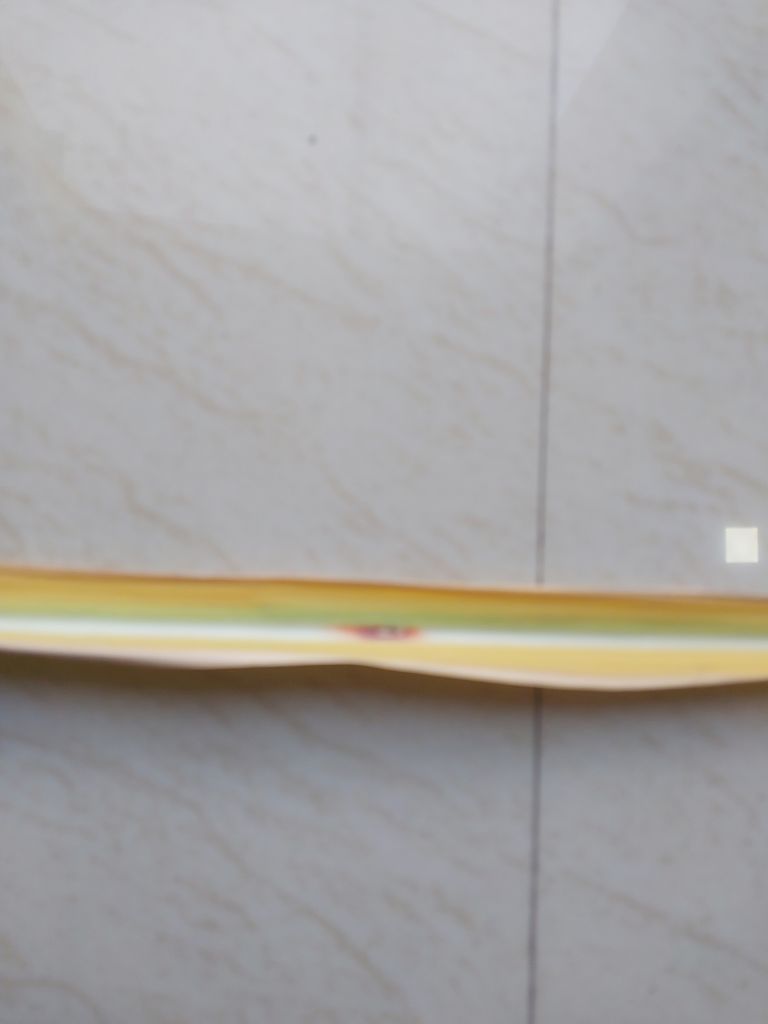
Label: Brown Spot